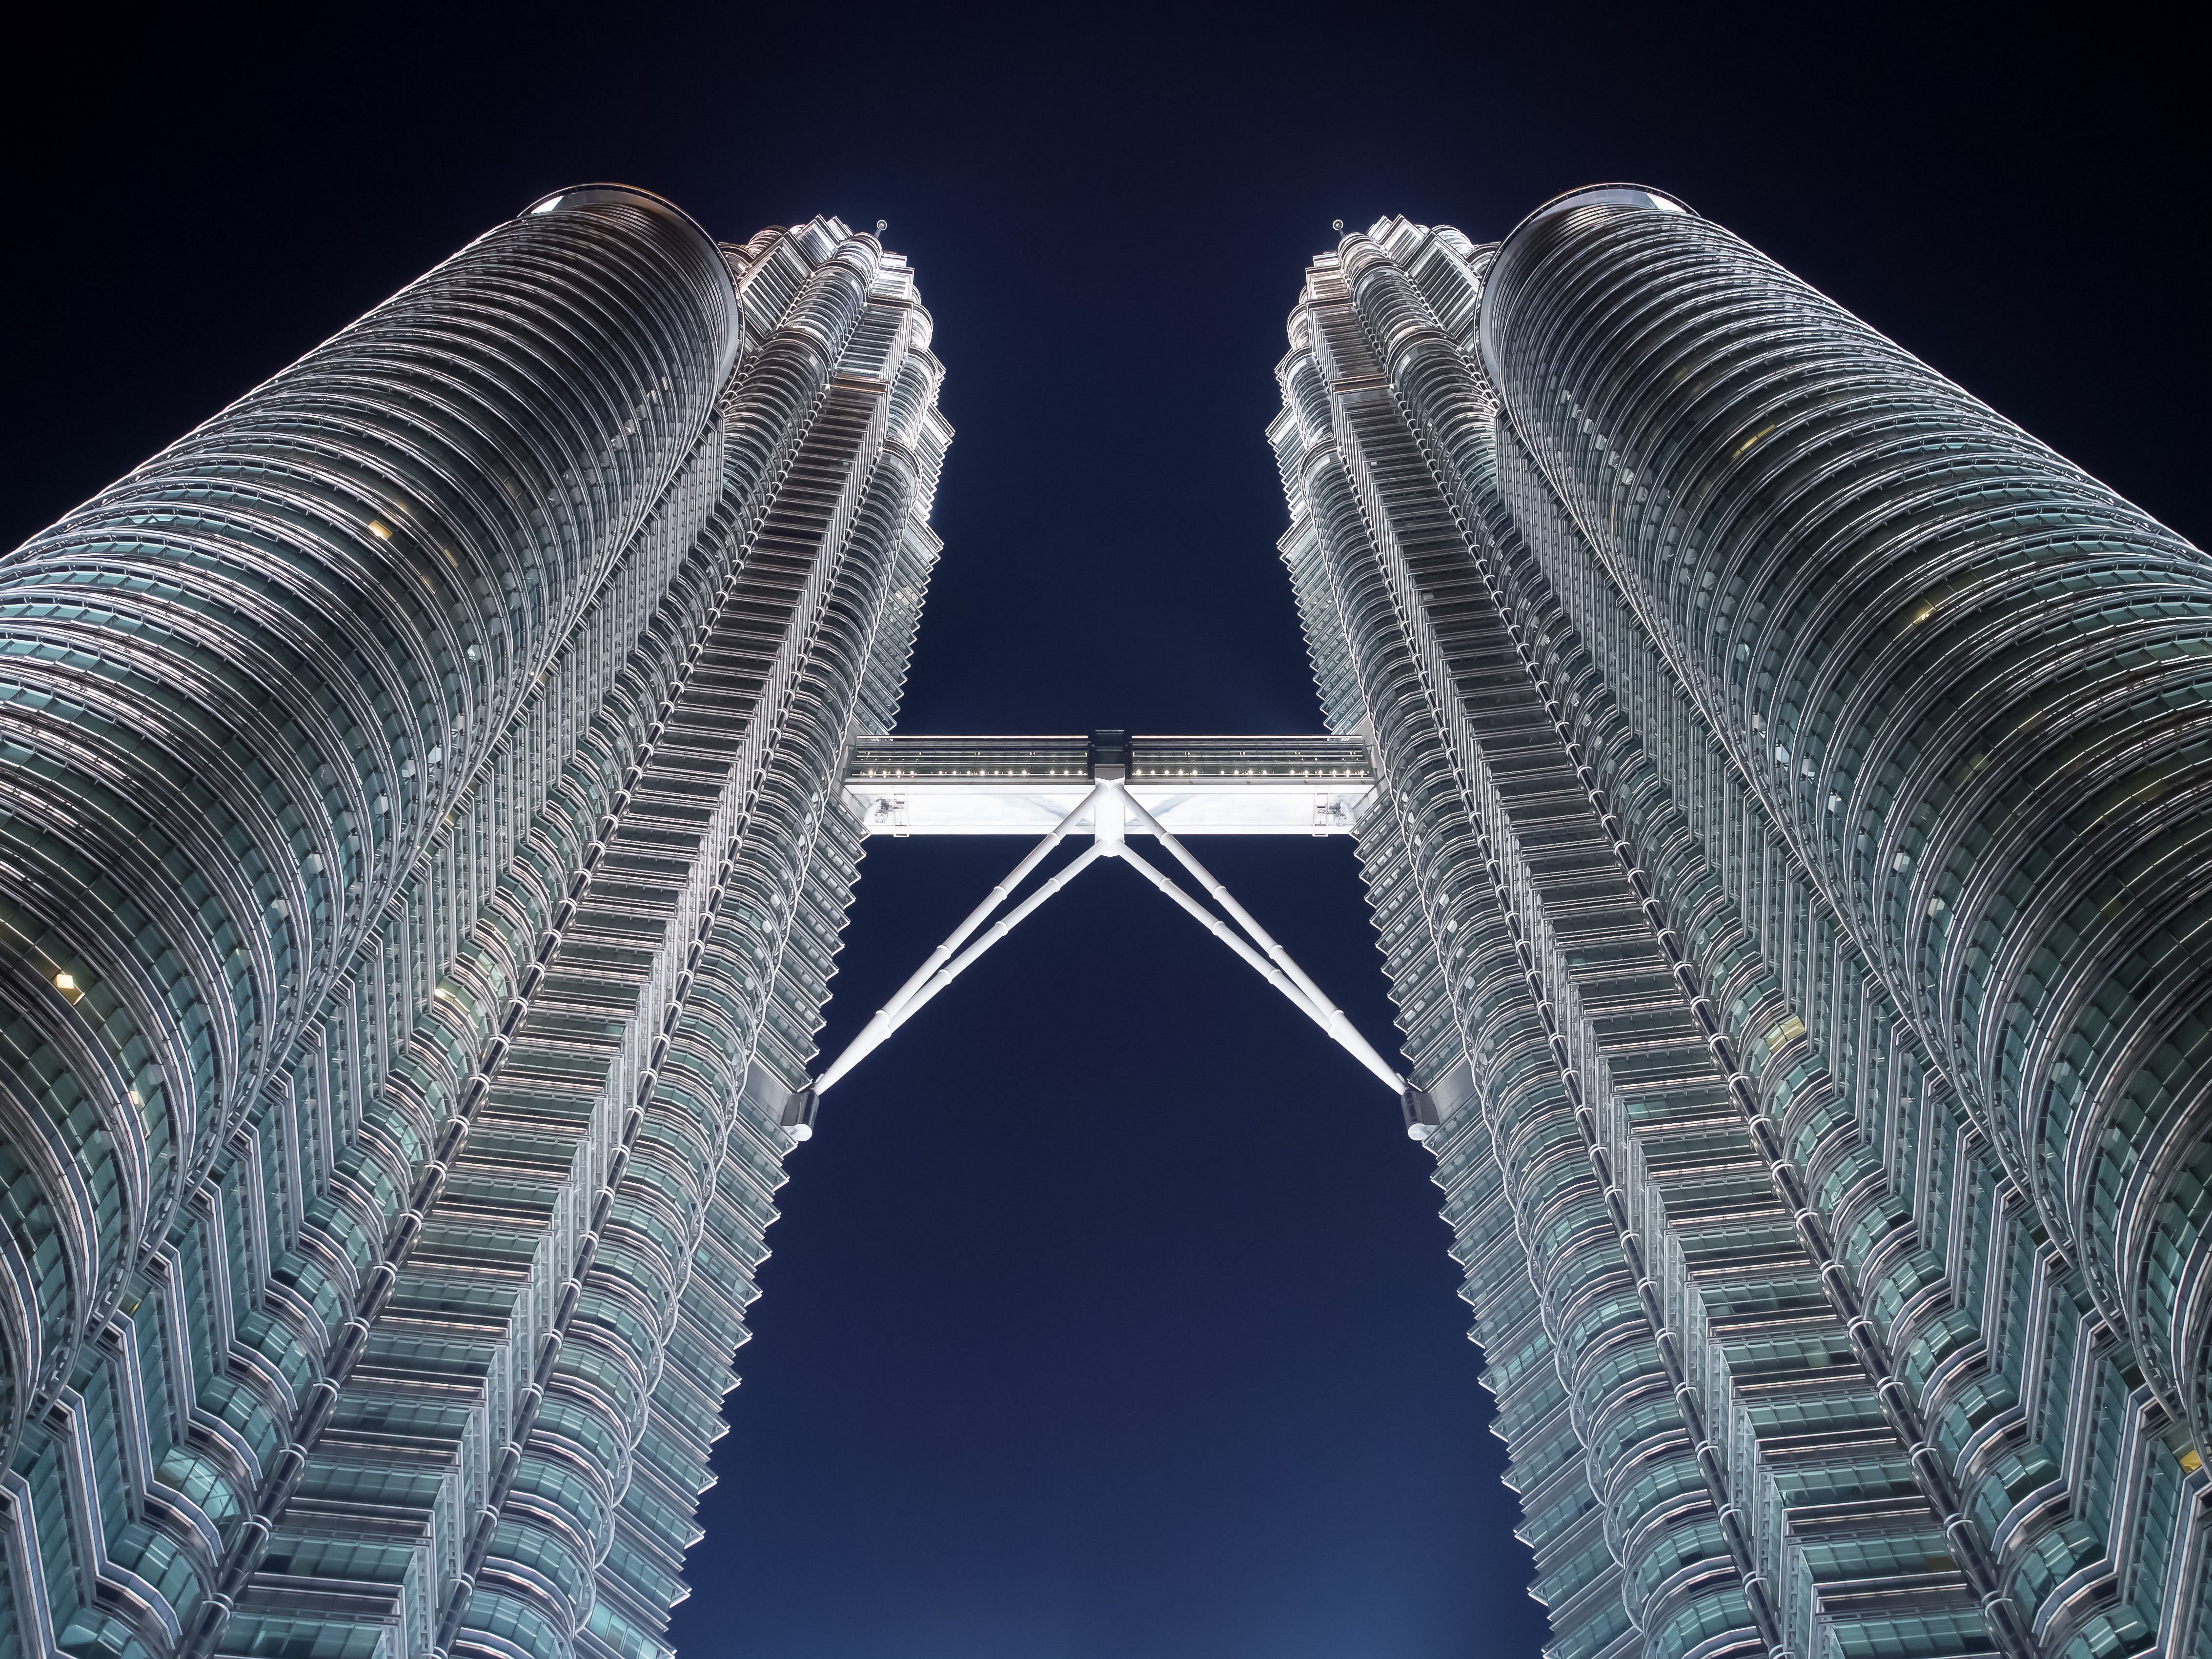
architecture, structure, bridge, skyscraper, line, tower, landmark, stadium, tower block, symmetry, malaysia, kualalumpur, metropolis, eide